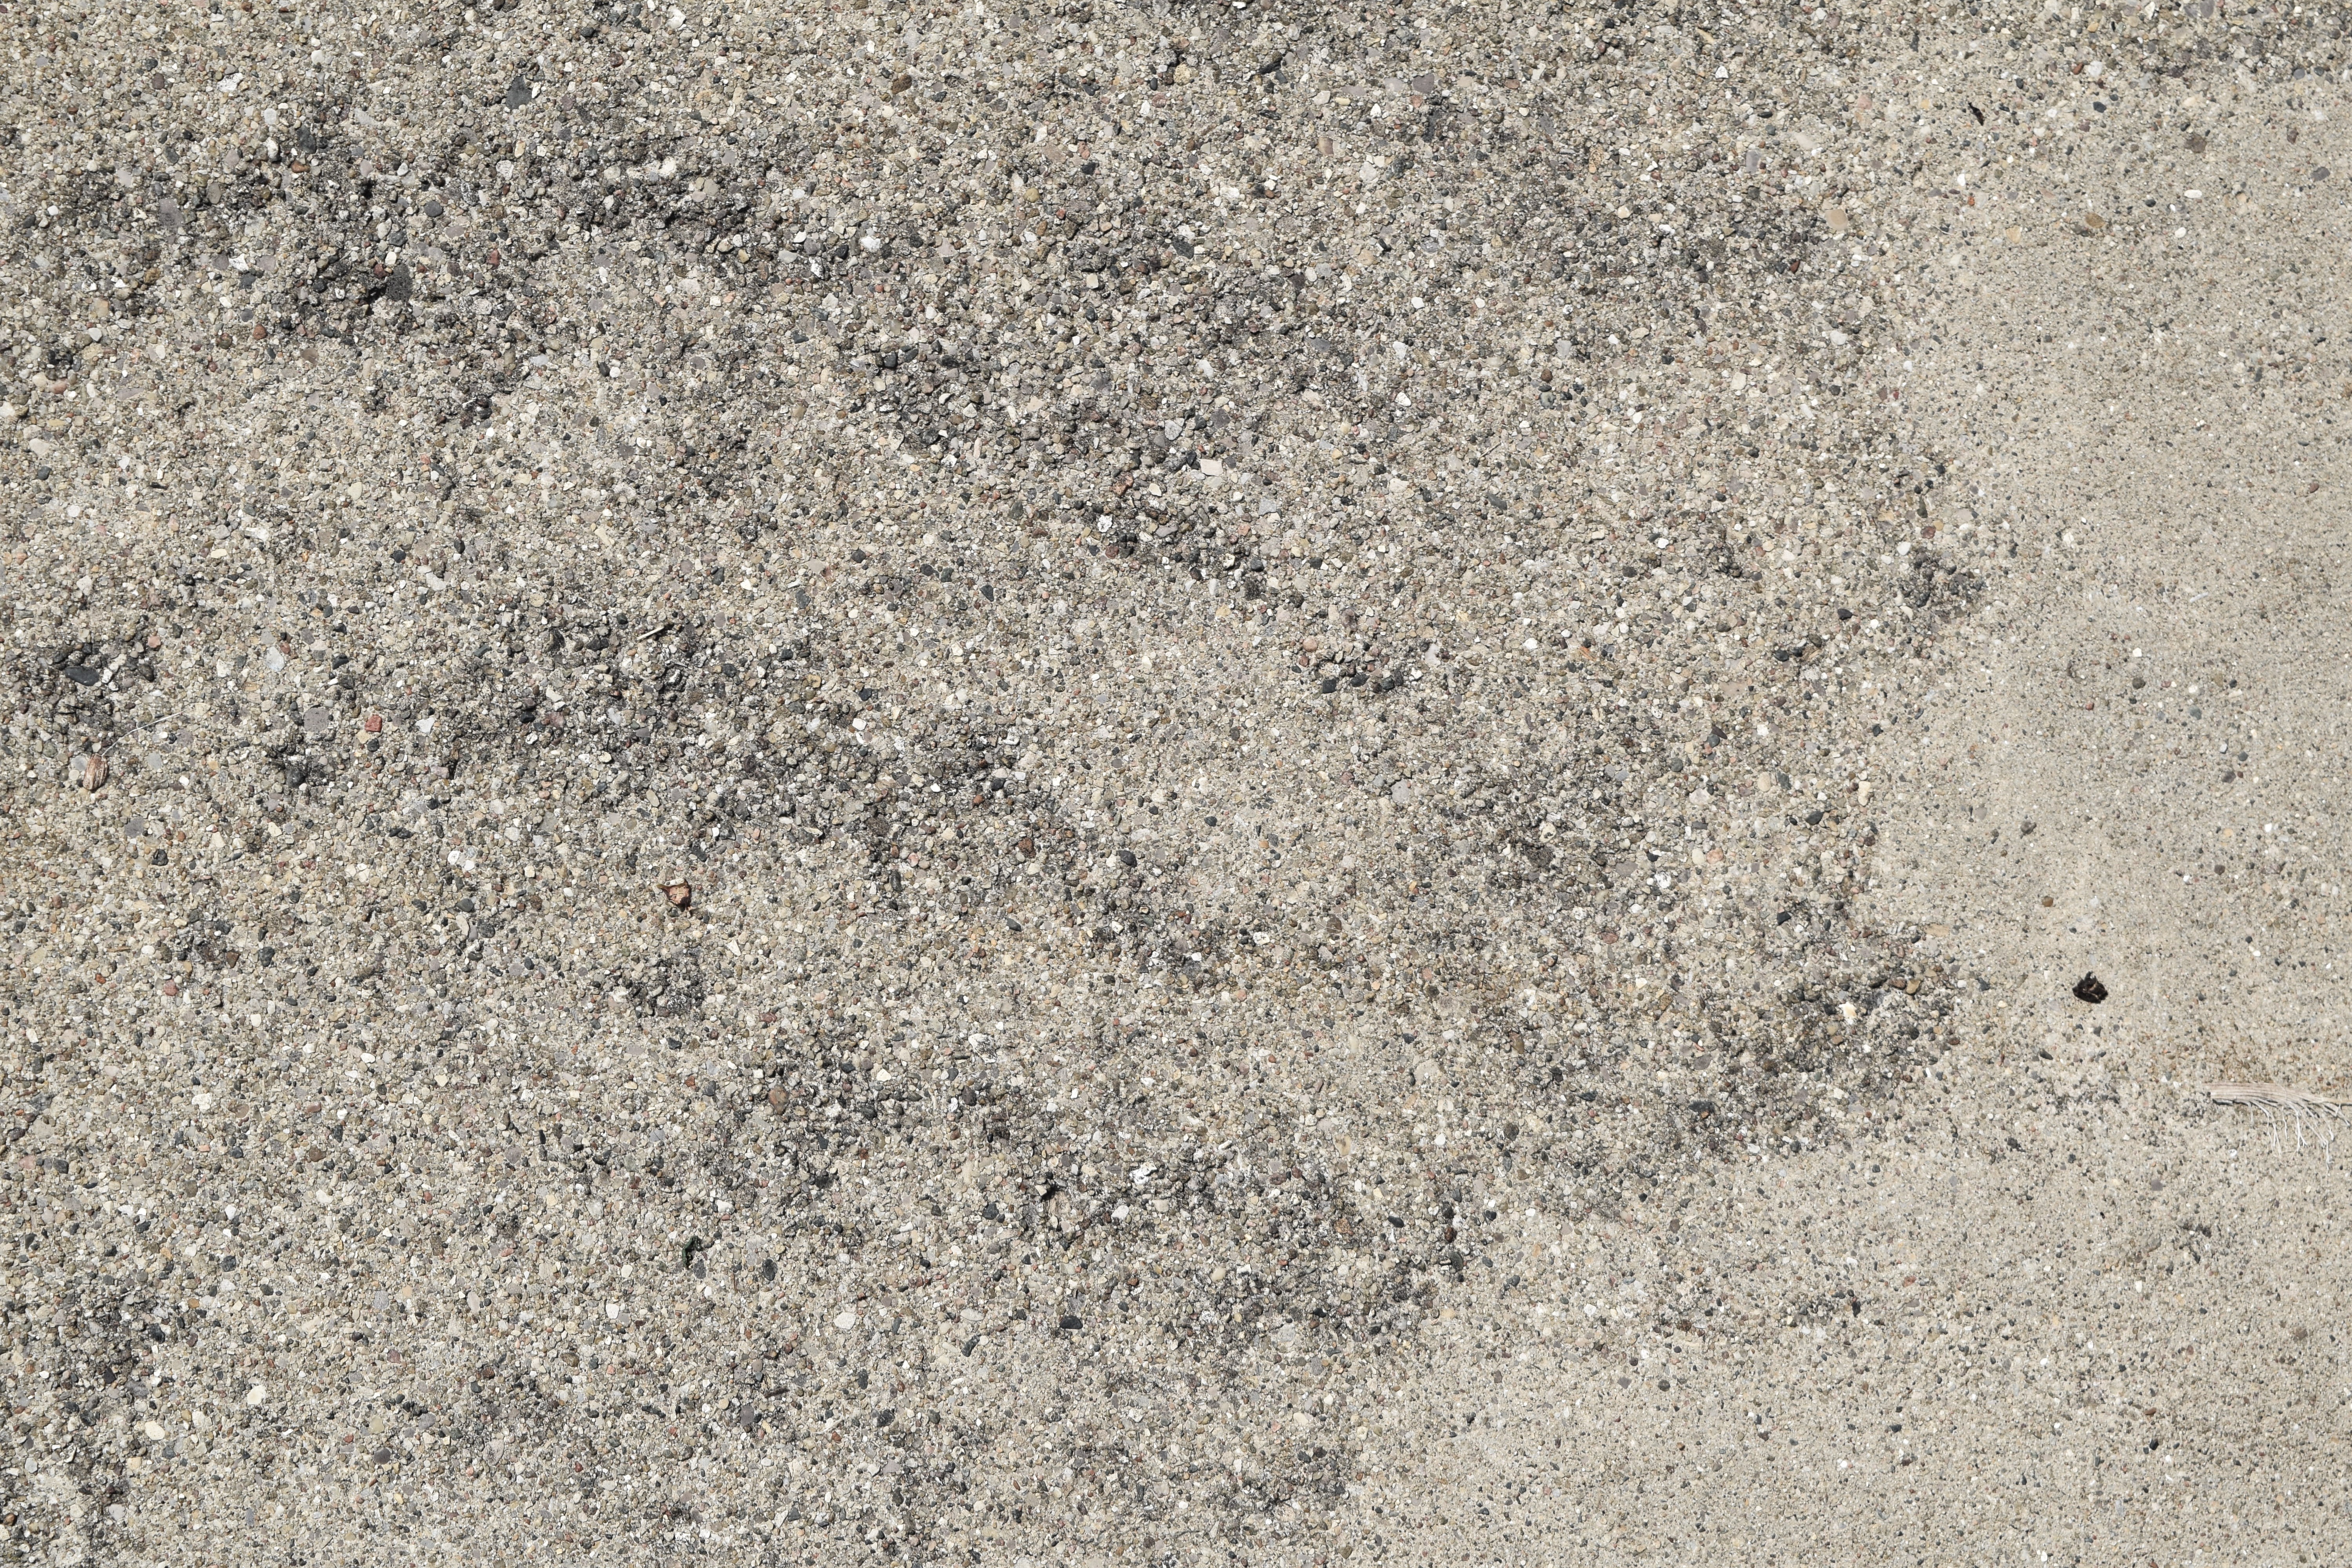
sand, texture, floor, wall, asphalt, soil, gray, grunge, rough, material, concrete, surface, background, beige, cement, flooring, road surface